130 Elektra

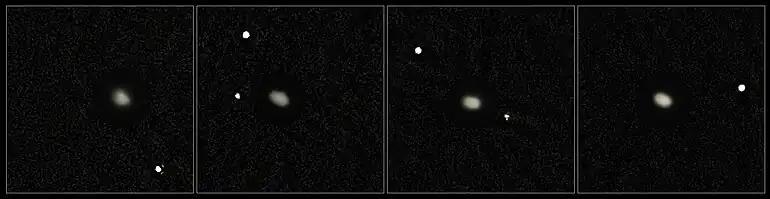
Collage of infrared VLT-SPHERE images showing Elektra's resolved shape (brightness muted) and positions of its two moons from 6 to 31 December 2014. is the brighter object while is the fainter, inner object visible in the second and third images.

On 6 November 2021, astronomers A. Berdeu, M. Langlois, and F. Vachier reported the discovery of a third, closer-in satellite in archival VLT-SPHERE images taken between 9 and 31 December 2014, making Elektra the first quadruple system discovered and imaged in the main asteroid belt. This third satellite, which remains undesignated, had eluded discovery when the images were taken, due to its faintness and close proximity to Elektra's bright glare. For these reasons, it had to be measured through image subtraction of Elektra's glare. The satellite measures roughly in diameter, based on a near-infrared magnitude difference of 10.5. The satellite has been identified in later VLT images from February 2016 and July–August 2019.